Occupational injury

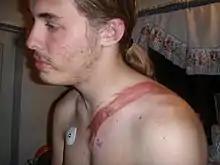
Vehicle accident injury depression

Slips, trips and falls account for over a third of all injuries that happen at work. Incorrect handling of items was the most common cause of injuries that led to absences from work of more than 7 days. In 2010–2011, injuries to the upper limb injuries made up 47% of non-fatal injuries at work in the UK.